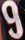
Number: 9